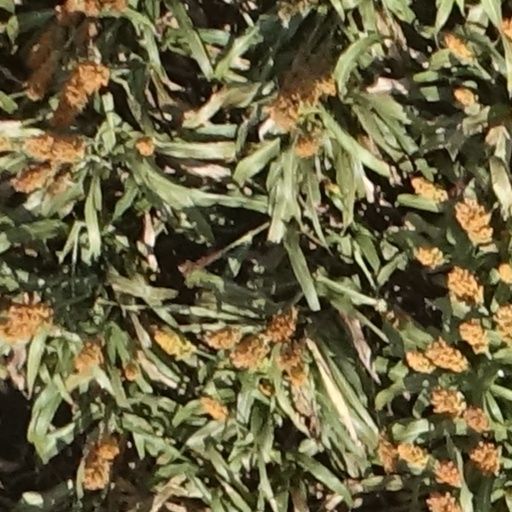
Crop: sorghum